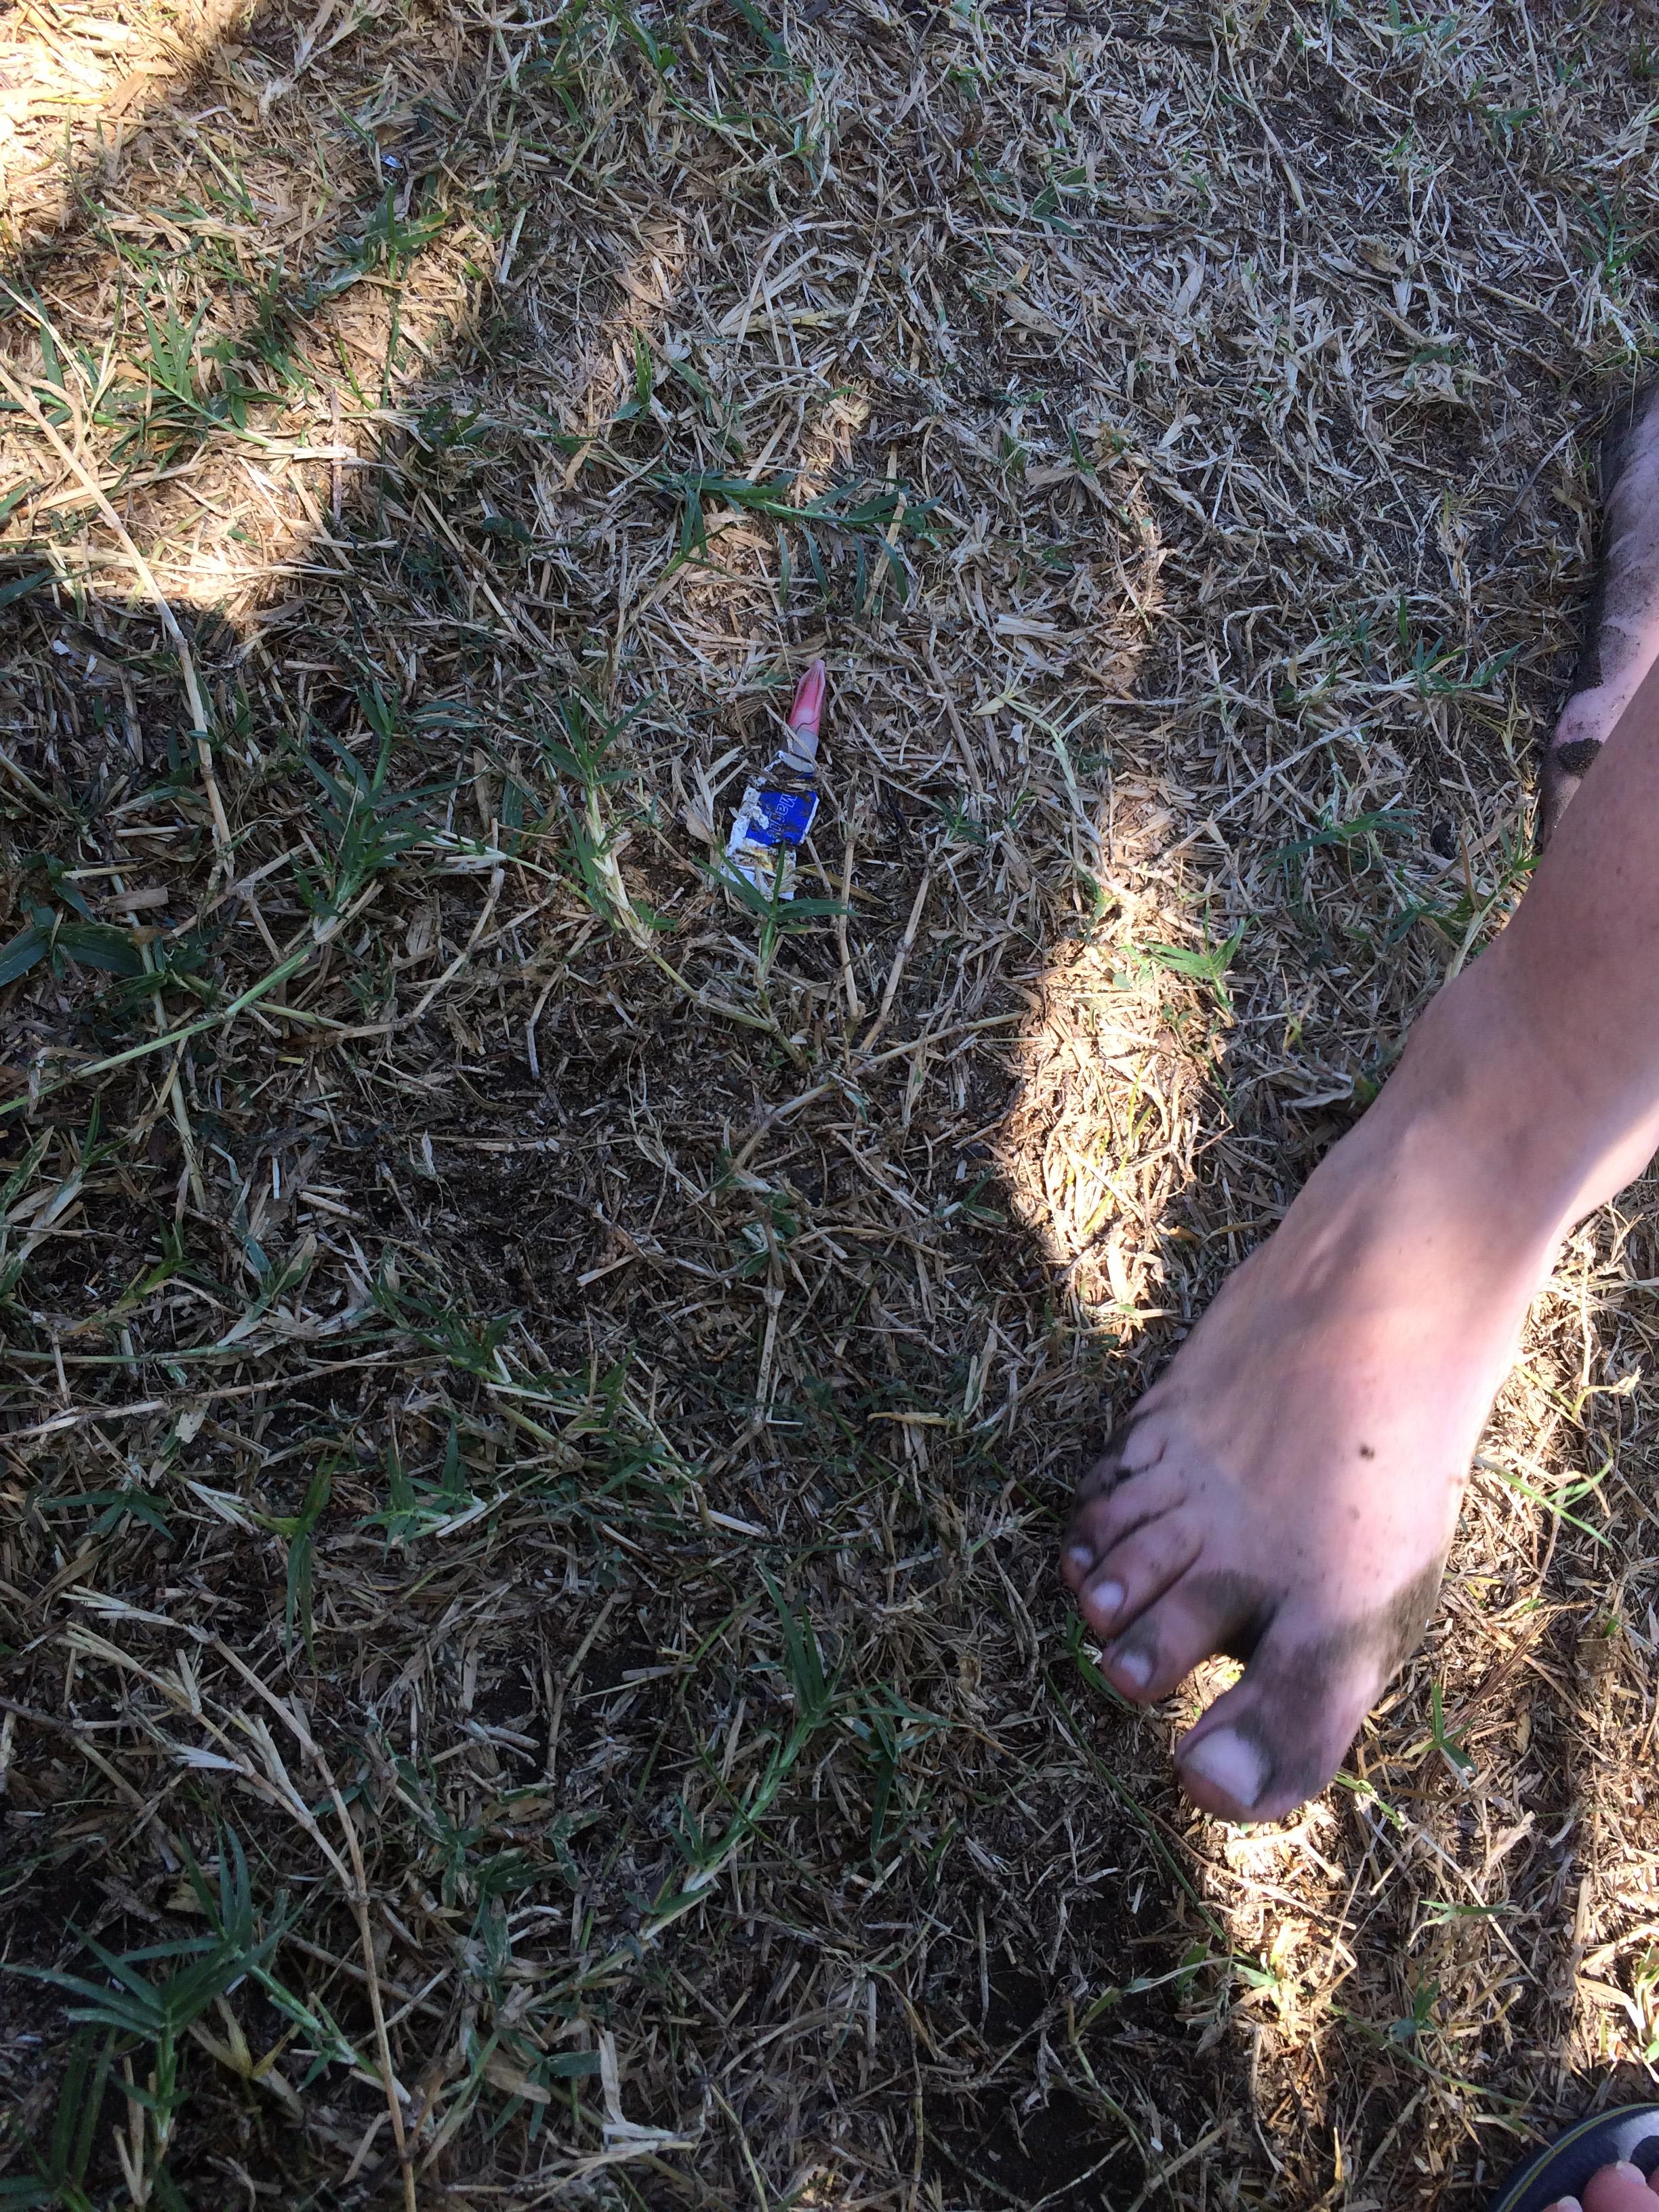
Object: Squeezable tube (Squeezable tube)